Augusta Lewis Troup

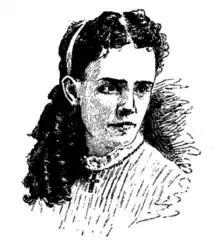
Etched portrait of Augusta Lewis from the "American Dictionary of Printing and Bookmaking", New York, Howard Lockwood & Co., 1894

Augusta "Gussie" Lewis Troup (1848 – September 14, 1920) was a women's rights activist and journalist who advocated for equal pay, better working conditions for women, and women's right to vote. She was inducted into the Connecticut Women's Hall of Fame in 2013.